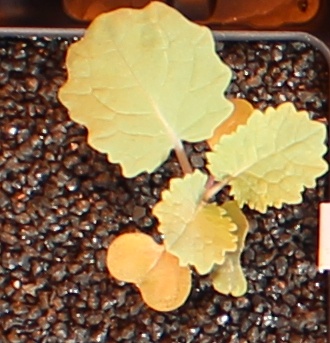
Label: Canola